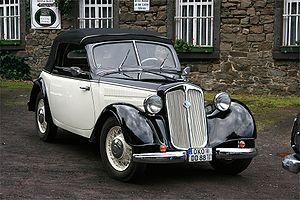
L’IFA F8 est une automobile produite entre 1949 et 1955 par le conglomérat industriel est-allemand IFA, dans l’ancienne usine Audi de Zwickau. Il s’agit en réalité de l’ancienne DKW Meisterklasse type F8 de 1939, dont la production avait été stoppée en 1942.